Taylor's Ford Bridge

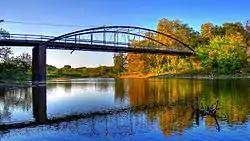

The Taylor's Ford Bridge is a historic structure located four miles southeast of Independence, Iowa, United States. It spans the Wapsipinicon River for . In January 1872 the Buchanan County Board of Supervisors contracted with the Wrought Iron Bridge Co. from Canton, Ohio, to build a two-span bridge in the city of Independence for $20,102. It had replaced an earlier span that had been washed away in a flood. Both spans were replaced by a heavier span in 1891. One of the spans was moved to Buffalo Township, and has subsequently been removed. This bridge is the other span. It has been replaced a second time by a heavier bridge, but it remains in place even though it no longer carries vehicle traffic. The bridge was listed on the National Register of Historic Places in 1998.